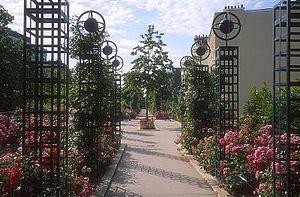
La coulée verte René-Dumont, anciennement Promenade plantée, est un parc linéaire du 12ᵉ arrondissement de Paris, en France.